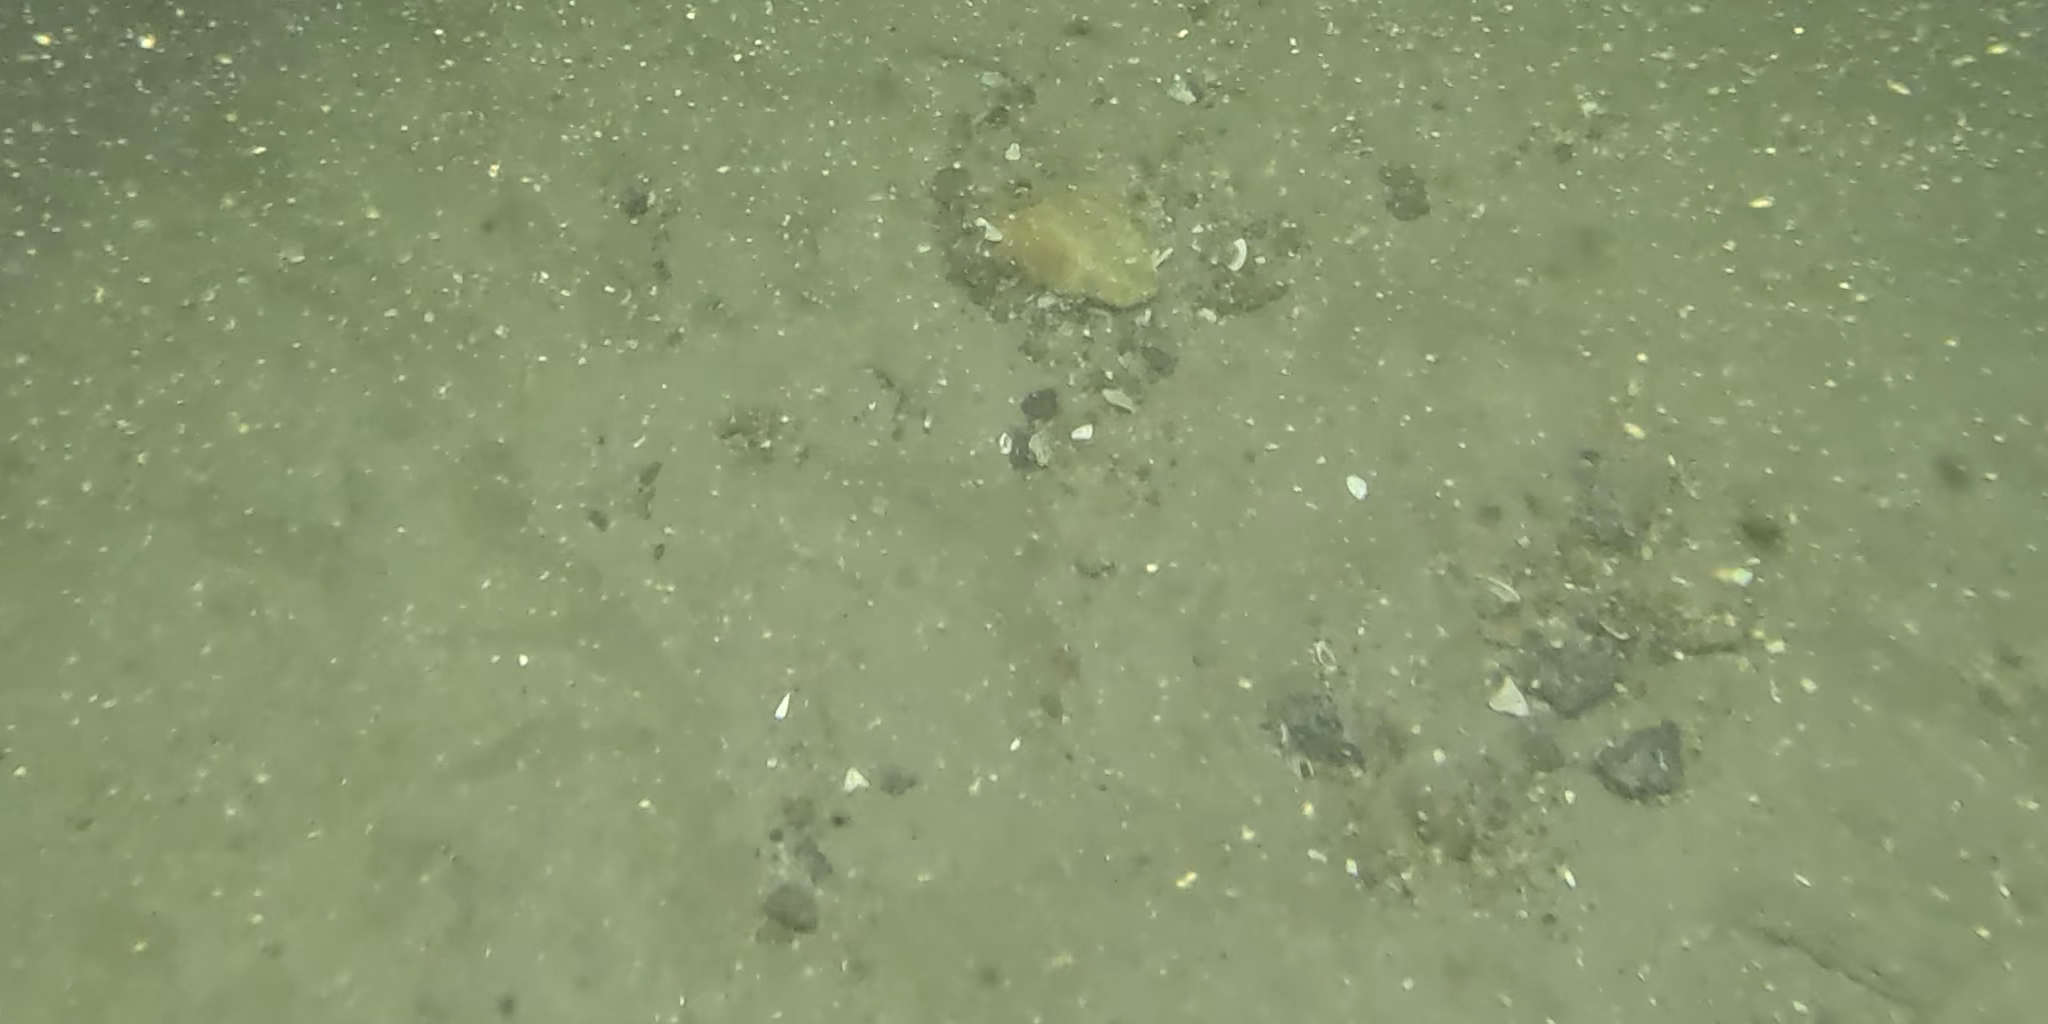
Seabed habitat: sand